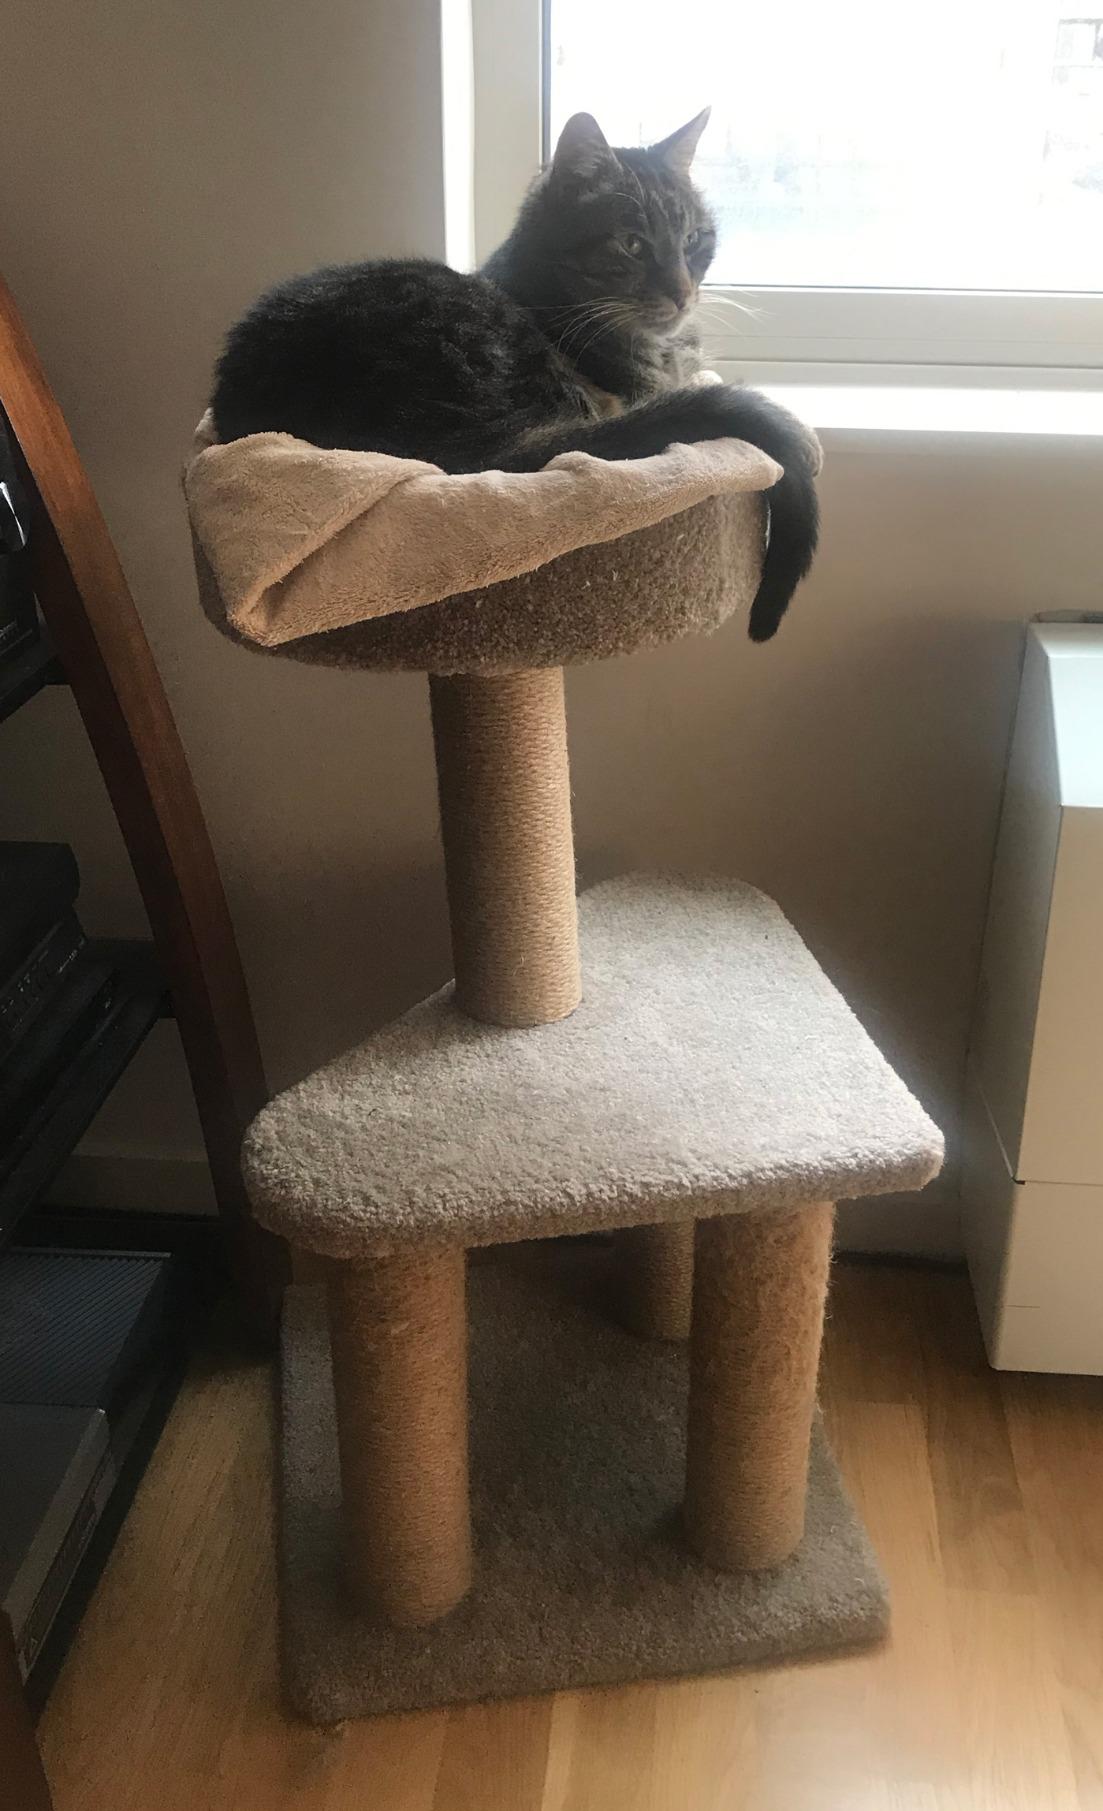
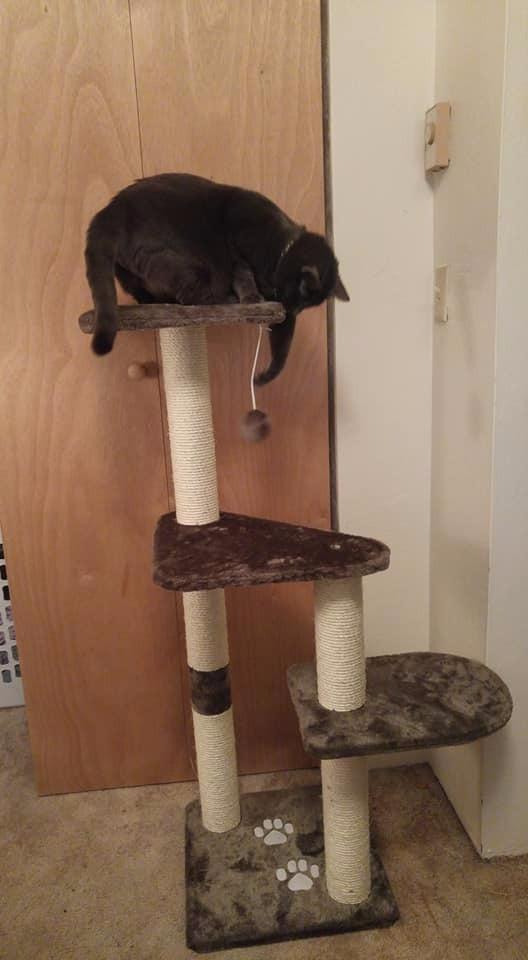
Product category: items_cat tree
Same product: no